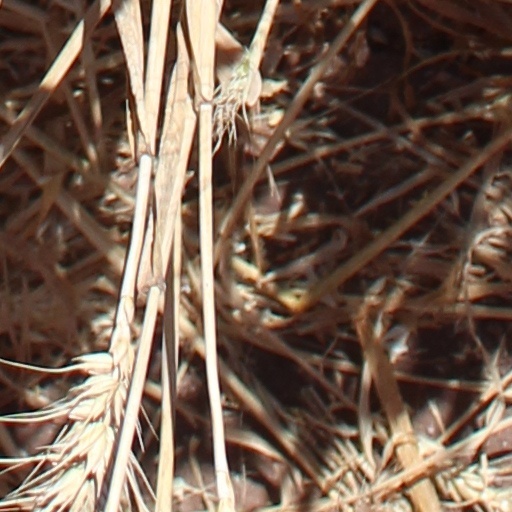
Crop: wheat